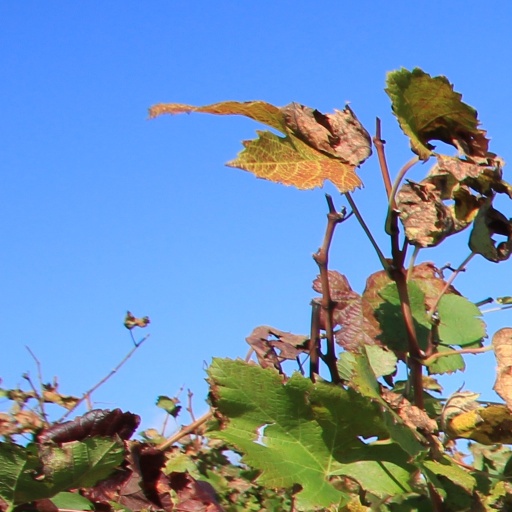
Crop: grape